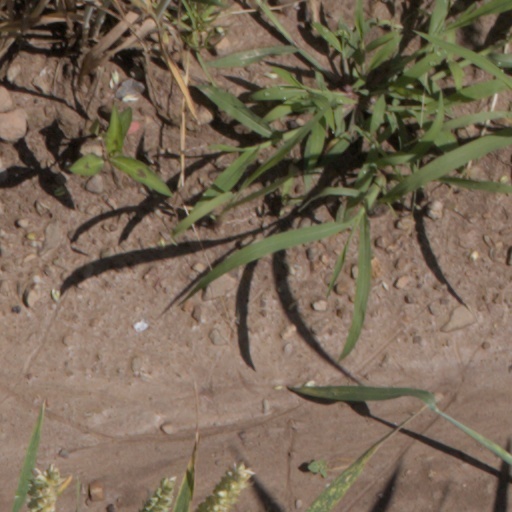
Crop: wheat